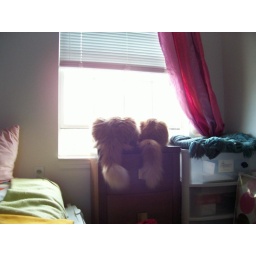
Vinnie and Ollie sitting in my bedroom window watching birds.